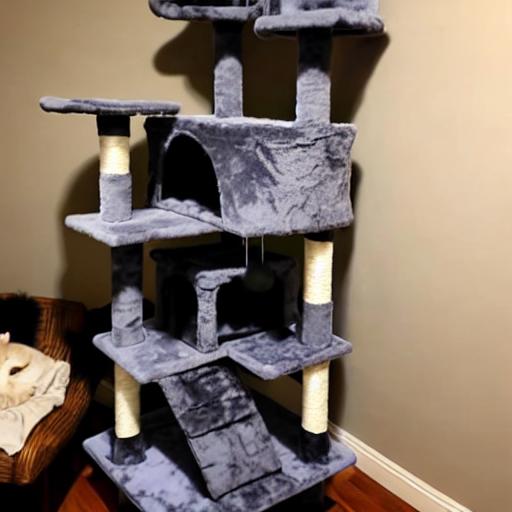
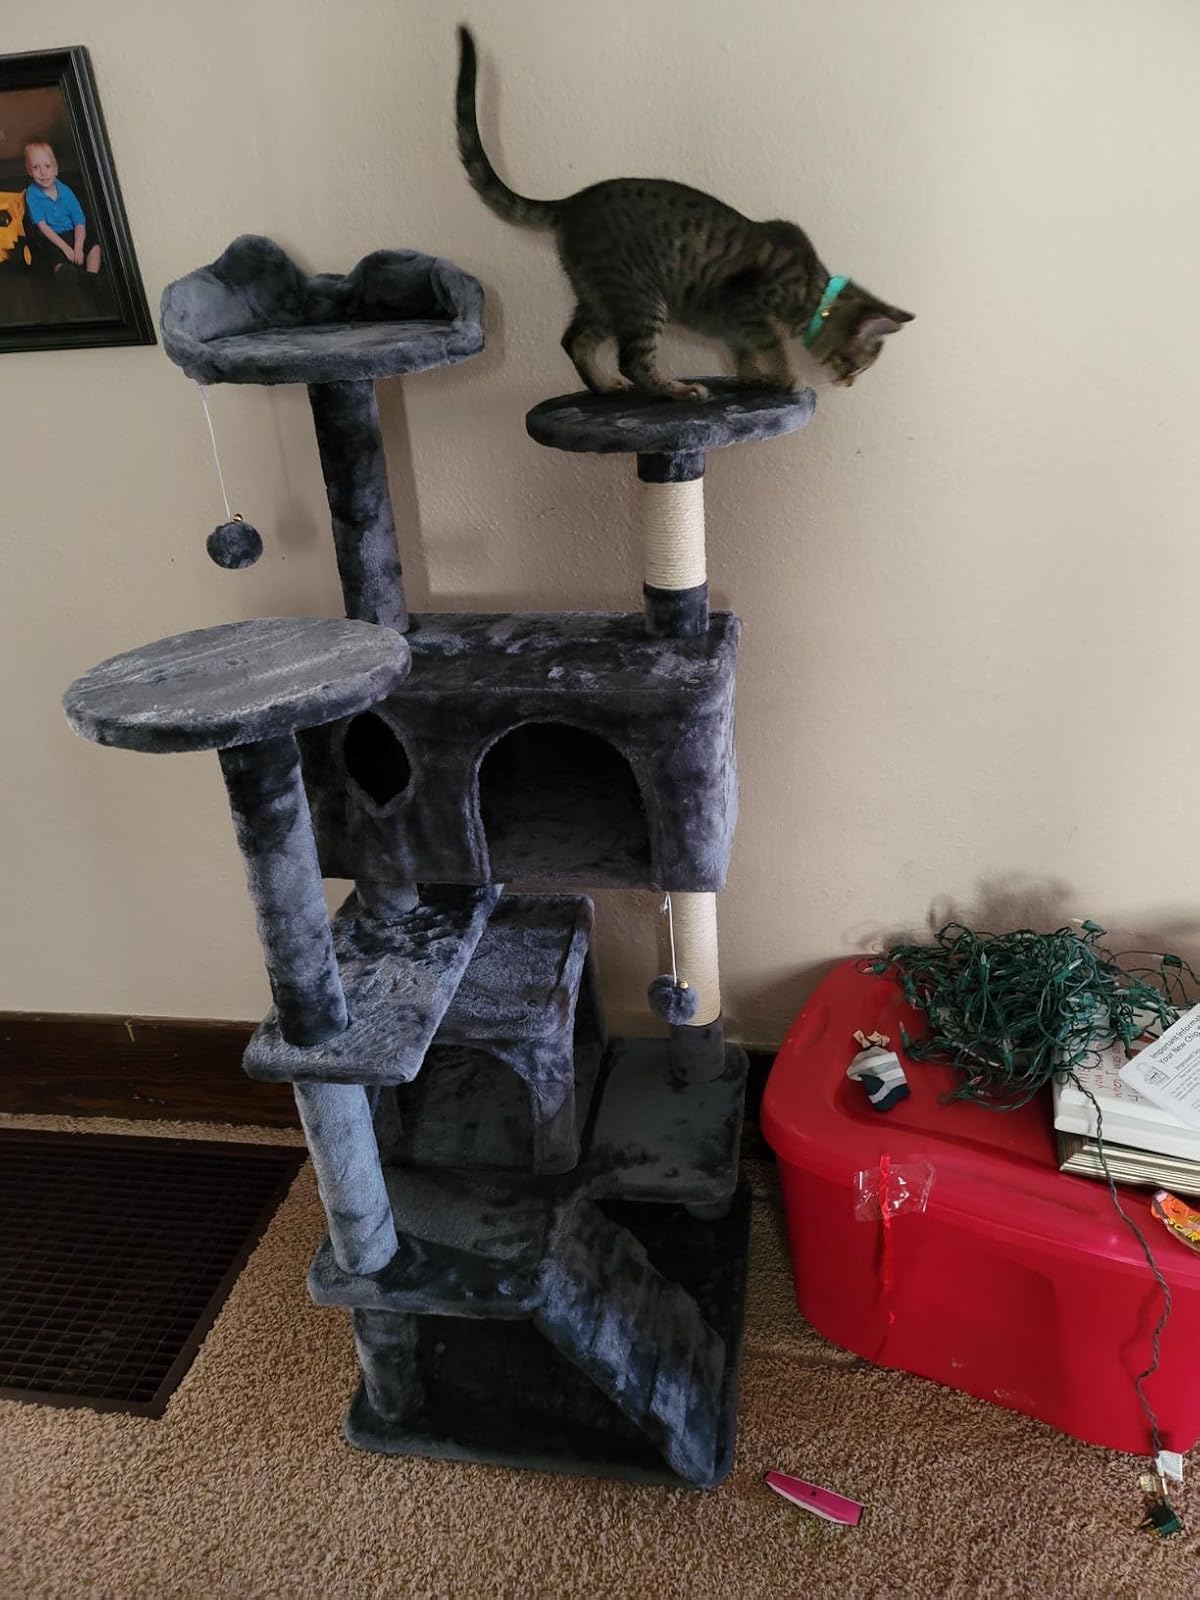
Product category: items_cat tree
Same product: no